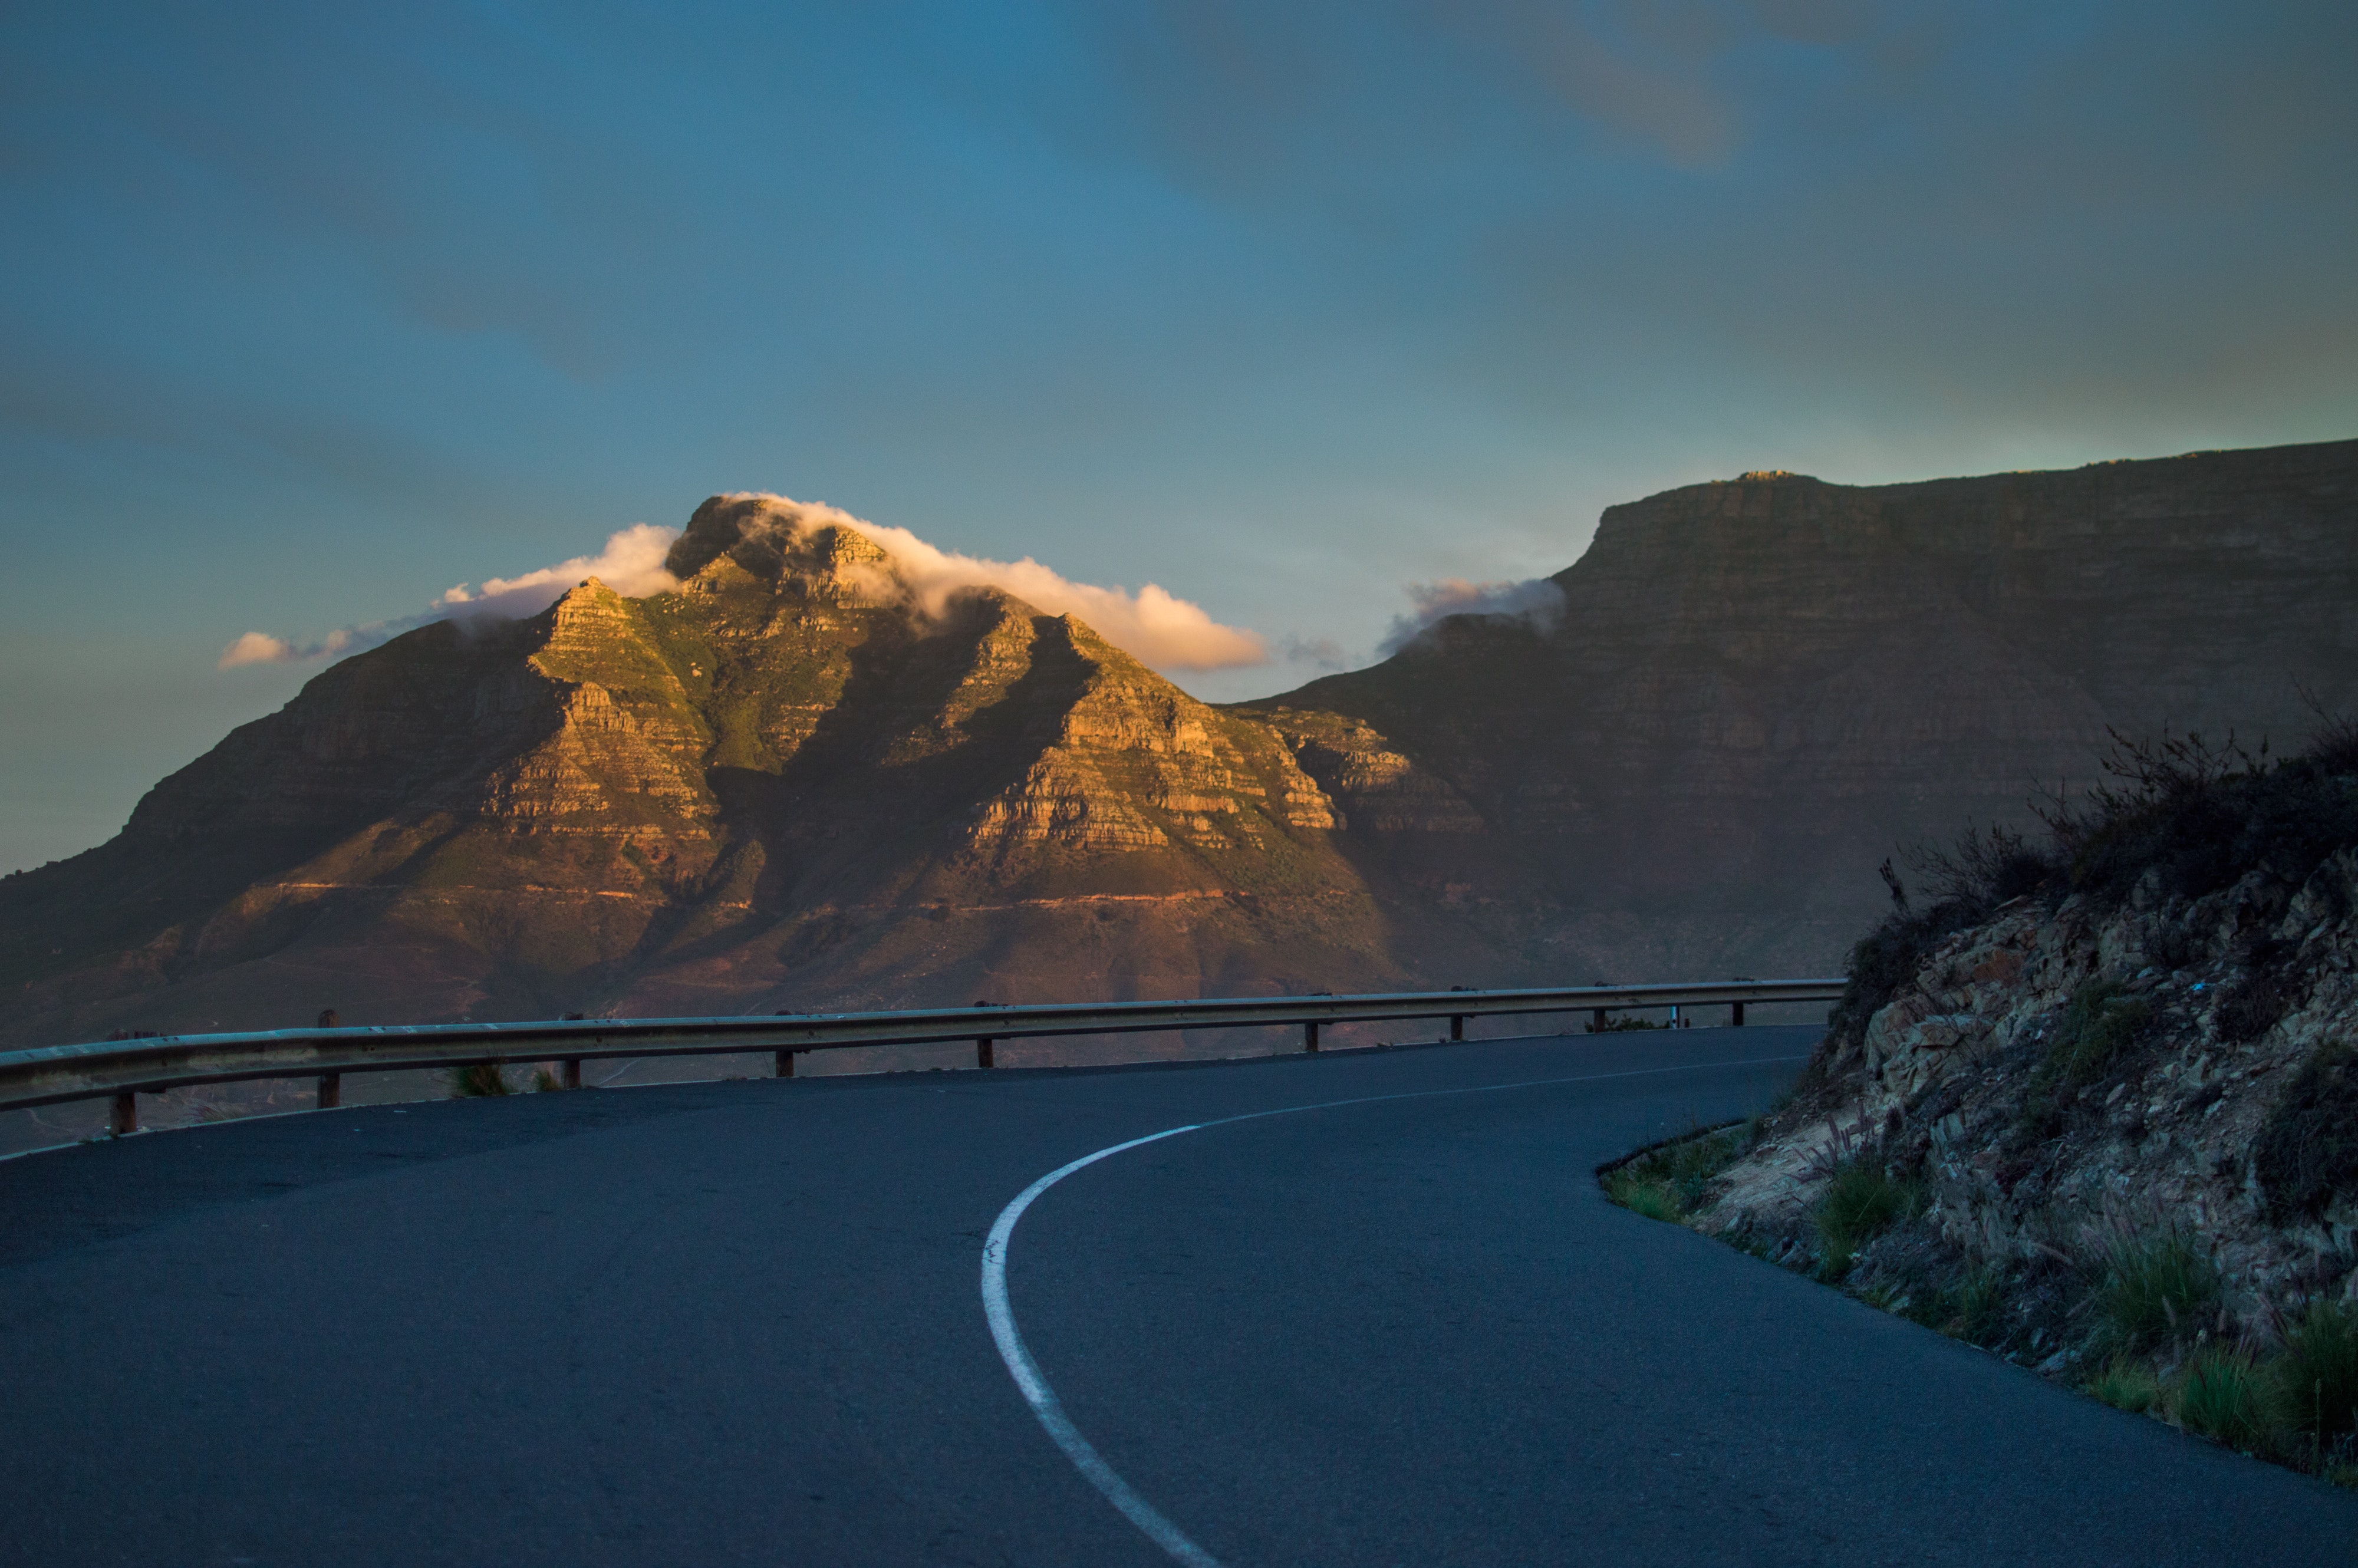
road, nature, sky, mountainous landforms, mountain, infrastructure, highway, morning, mountain range, cloud, dawn, highland, geological phenomenon, atmosphere, evening, horizon, terrain, national park, tree, dusk, landscape, sunlight, mountain pass, hill, sunset, fixed link, mount scenery, alps, meteorological phenomenon, fell, sunrise, controlled access highway